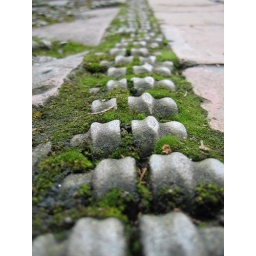
In many of the colonial houses in Bogota, animal vertebrae were inset into the floor between the paving stones or tiles.